Jeffrey Paparoa Holman

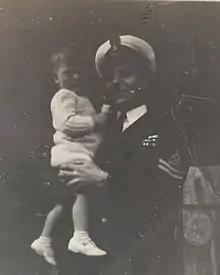
Holman with his father, 1949

Holman was born in London in 1947, and in 1950 moved to New Zealand with his family. His father had served in the Royal Navy on aircraft carriers in World War II and later suffered from drinking and gambling problems, related to the PTSD he suffered as a veteran. On Holman's mother's side, he is a great-nephew of the naval historian, Hector Charles Bywater. The family moved frequently due to Holman's father's unsettled lifestyle and two terms of imprisonment due to embezzlement committed to support his gambling addiction. Notable places in Holman's childhood included Devonport in Auckland and Blackball, a small town on the West Coast of the South Island. He later wrote of his experiences growing up in Blackball in the poetry collection "The Late Great Blackball Bridge Sonnets" (2004).